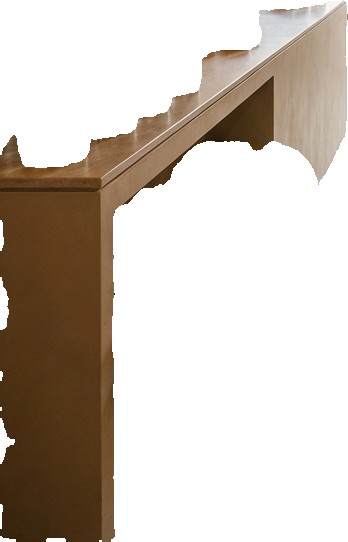
Surface category: cabinetry